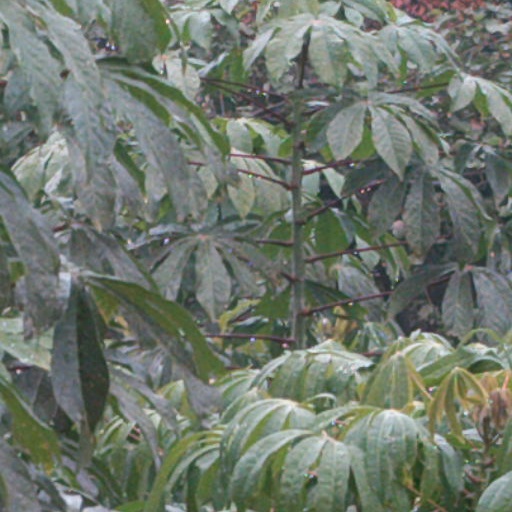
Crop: cassava